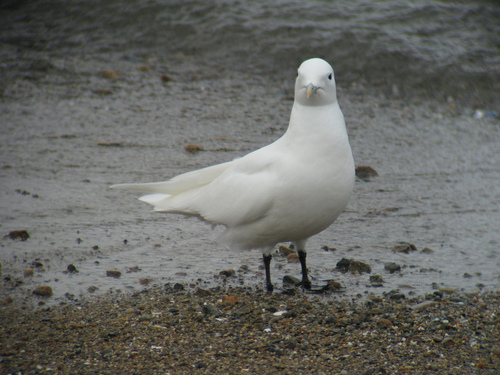
a medium white bird with a light beakbird with yellow flat beak with black larsus with the rest of the bird is all white.
this bird is solid white except for its feet, larsus, and eyering.
this small white bird has a narrow bill and white thighs.
this bird is nearly all white with black tarsus and feet.
this bird has wings that are white and has a long bill
this bird has a belly that is white and black legs
this large white bird has long legs and black eyerings.
the large bird has dark colored thighs and feet with a big round white belly.
the bird has a curved yellow bill, white crown and white belly.
Species: Ivory Gull